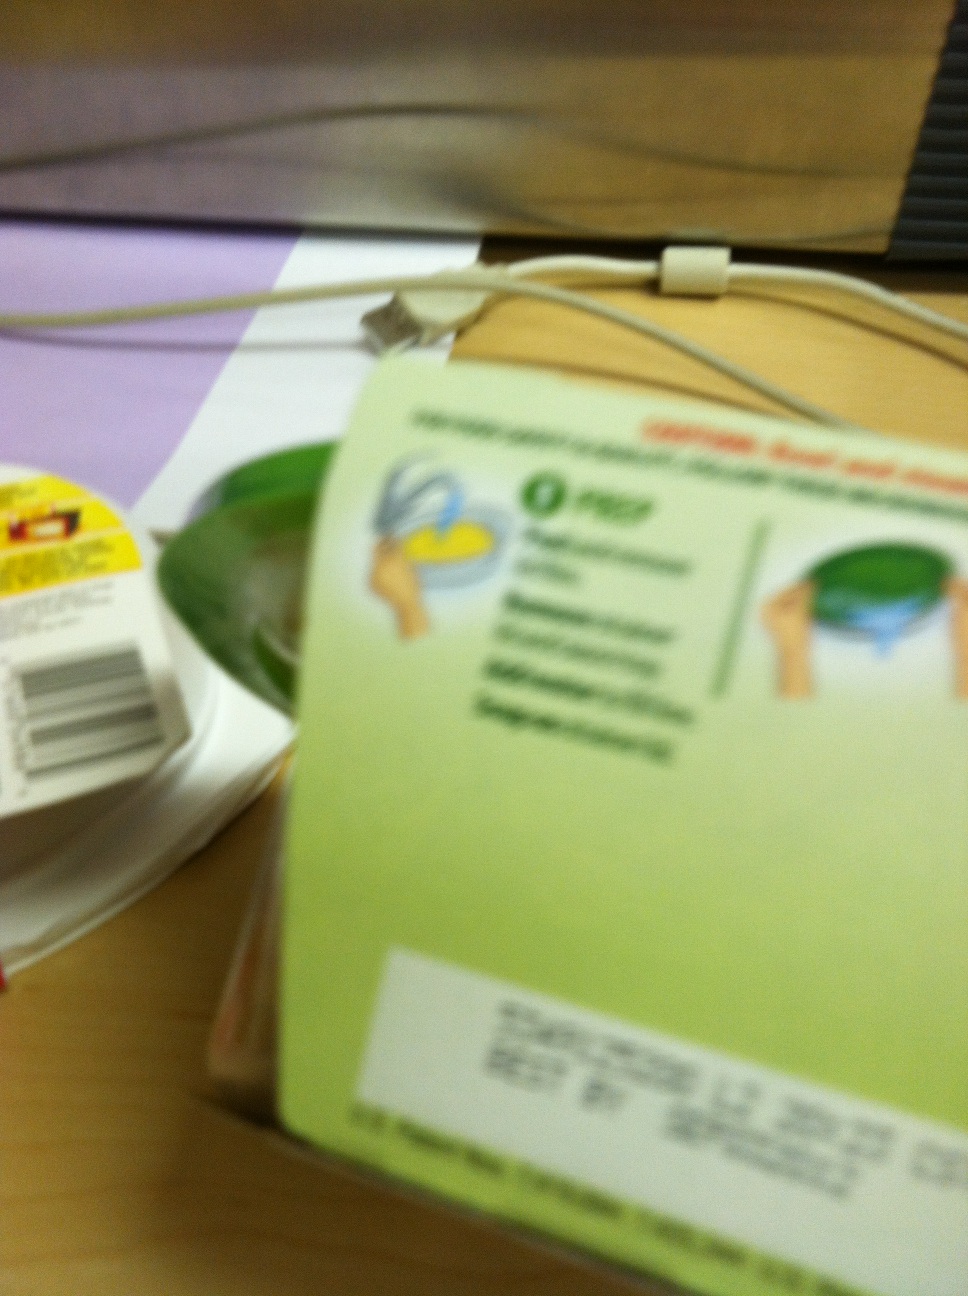Question: When will this product expire?
Answer: unanswerable